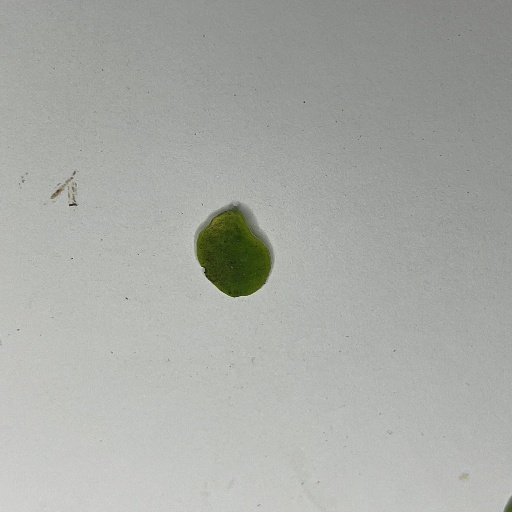
Species: Sojina
Leaf condition: Bacterial Spot